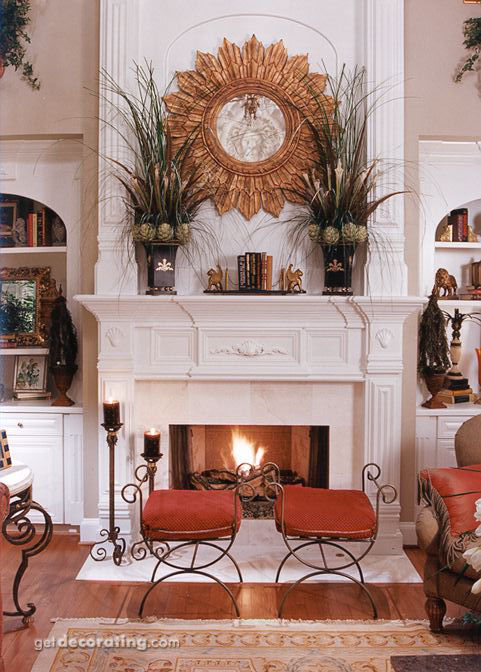
Room type: livingroom